History of Ferrari

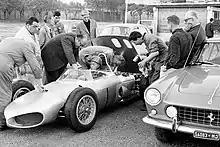
Unlike prior Ferraris, the 156 F1 had its engine behind the driver.

Equally important was Ferrari's relationship with Scaglietti. Founded as a repair shop, it was located just across the street from Ferrari's facilities in Modena. According to Sergio Scaglietti, the firm's founder, he first caught Ferrari's attention after he rebuilt a Ferrari owner's wrecked car; as he worked, he made small changes to the car's bodywork, hoping to improve its aerodynamics. Enzo Ferrari was so impressed with Scaglietti's work that just days later, he commissioned him to build bodies for the 500 Mondial. Sergio's shop is said to have hammered its bodies on the fly, without assistance from drawings. While Pininfarina specialised in passenger car design, Scaglietti primarily constructed racing bodies: several Ferraris, including the 250 California Spyder, 250 GTO, and 250 Tour de France, were designed by Pininfarina and then built by Scaglietti.